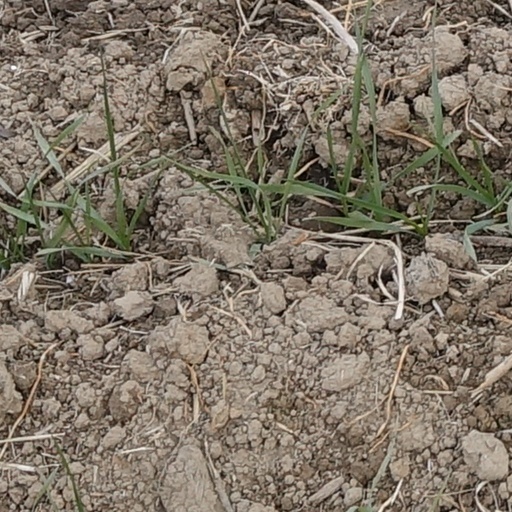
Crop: wheat